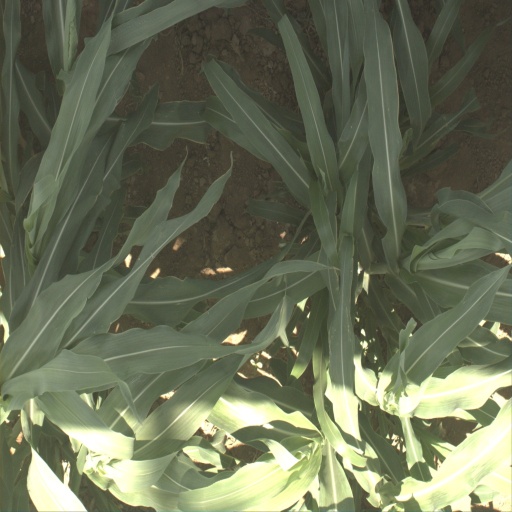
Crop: sorghum